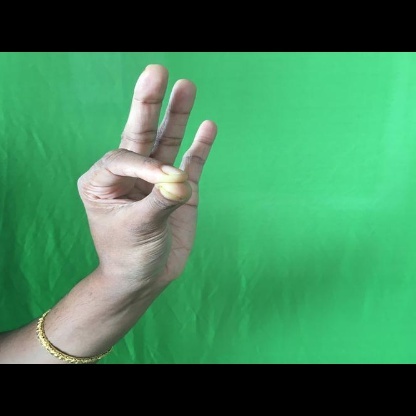
Mudra: Hamsasyam